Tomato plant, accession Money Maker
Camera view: tilt-top (135 deg); turntable rotation: 300 degrees
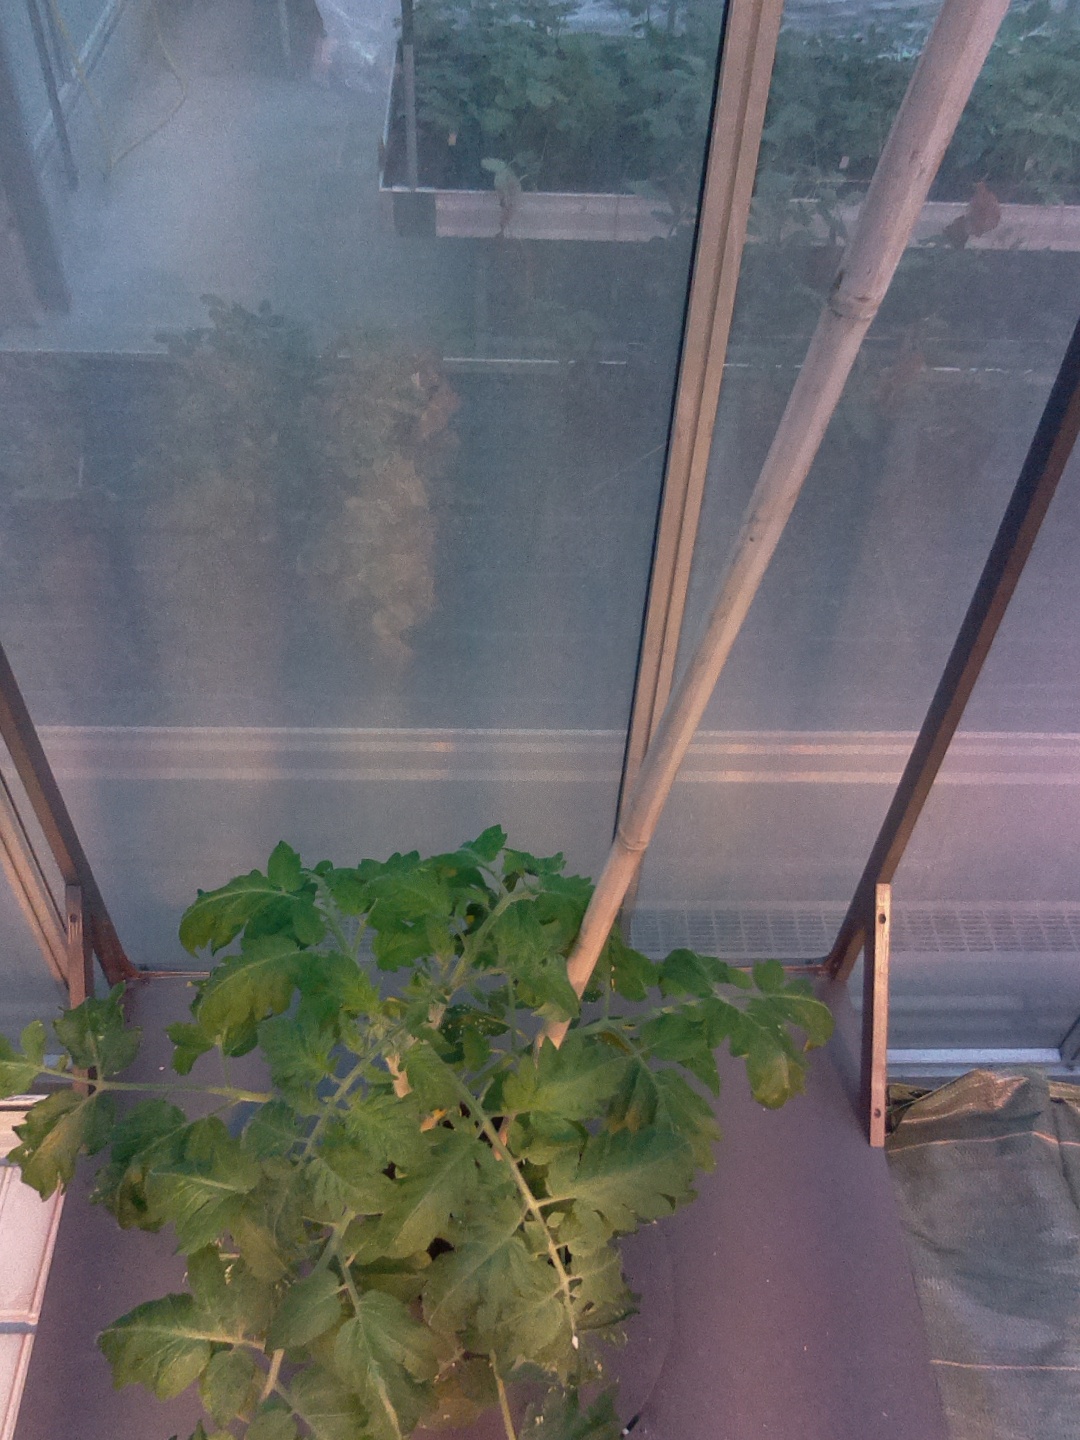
BBCH growth stage 54: 4 inflorescences visible